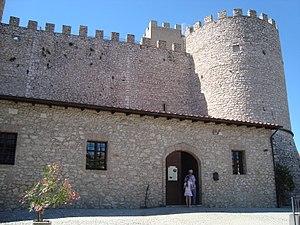
Sant'Angelo Romano est une commune italienne de la ville métropolitaine de Rome Capitale dans la région Latium en Italie.